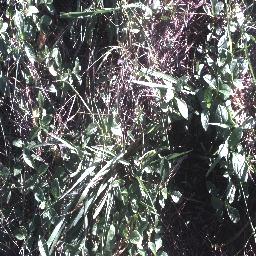
Label: negative